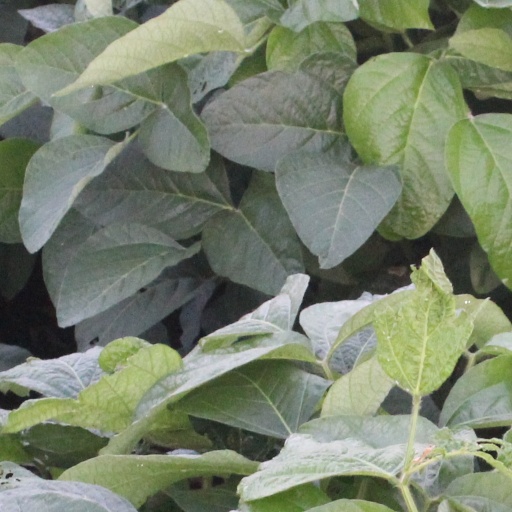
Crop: soybean